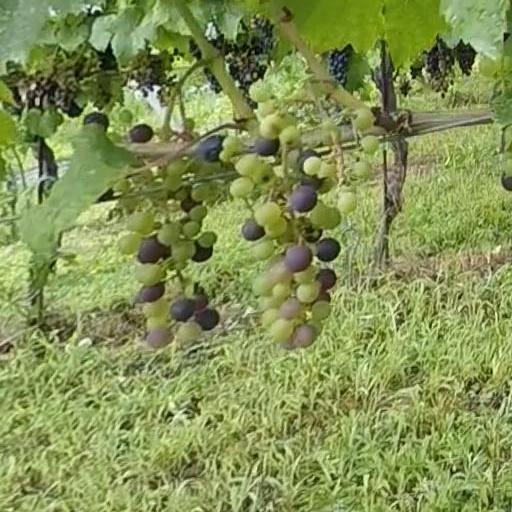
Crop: grape